Deeper and Deeper

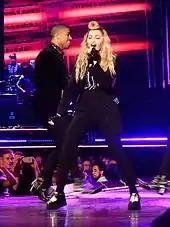
Madonna singing "Deeper and Deeper" on the Rebel Heart Tour (2015―2016)

"Deeper and Deeper" has been included on three of Madonna's concert tours: The Girlie Show (1993), Re-Invention (2004), and Rebel Heart (2015―2016). On the first one, it was sung after "Express Yourself" (1989); the stage was decked in Mylar curtains and glittering disco balls. Madonna wore a blond afro wig, 1970's style halters, and royal blue bell-bottom pants, a look that, according to Guilbert, was inspired by actress Marlene Dietrich in the 1932 film "Blonde Venus". The performance began with a male member of the audience jumping onstage, trying to dance with a startled Madonna; he then ripped his tearaway pants, revealing himself as one of the concert's dancers. On his review of the concert at New York City's Madison Square Garden, Jon Pareles from "The New York Times" pointed out that the number was part of the "core of the show", which included songs about "freeing desire". The performance recorded on November 19, 1993, at the Sydney Cricket Ground, was included on "" home video release (1994).